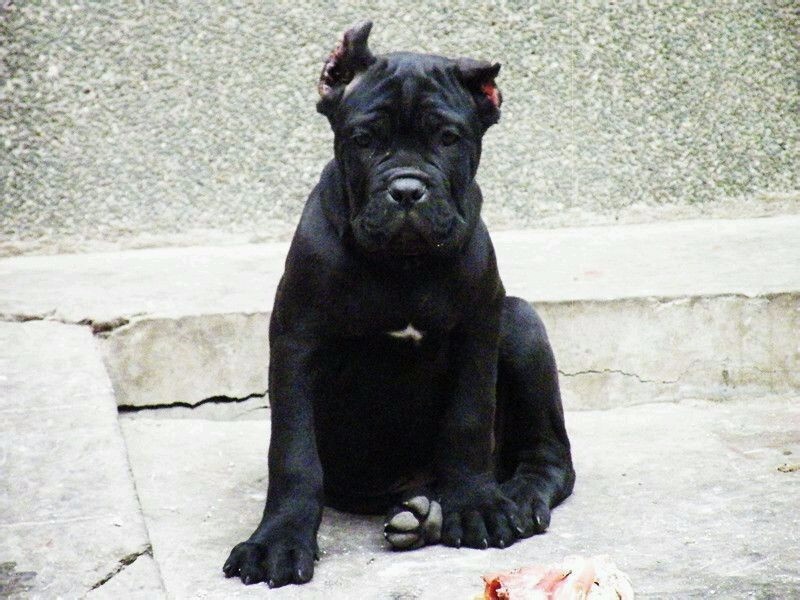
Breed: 253-n000105-Cane_Carso